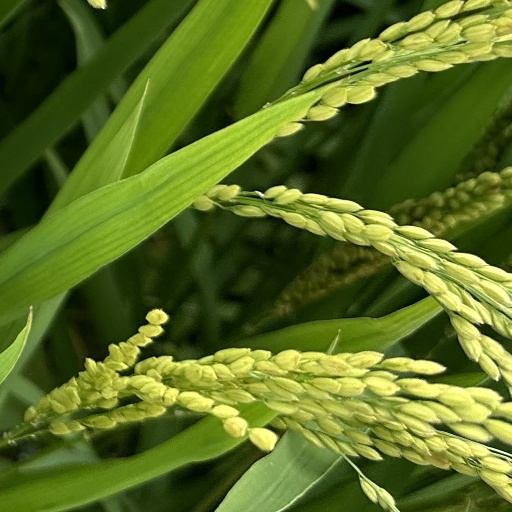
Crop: rice